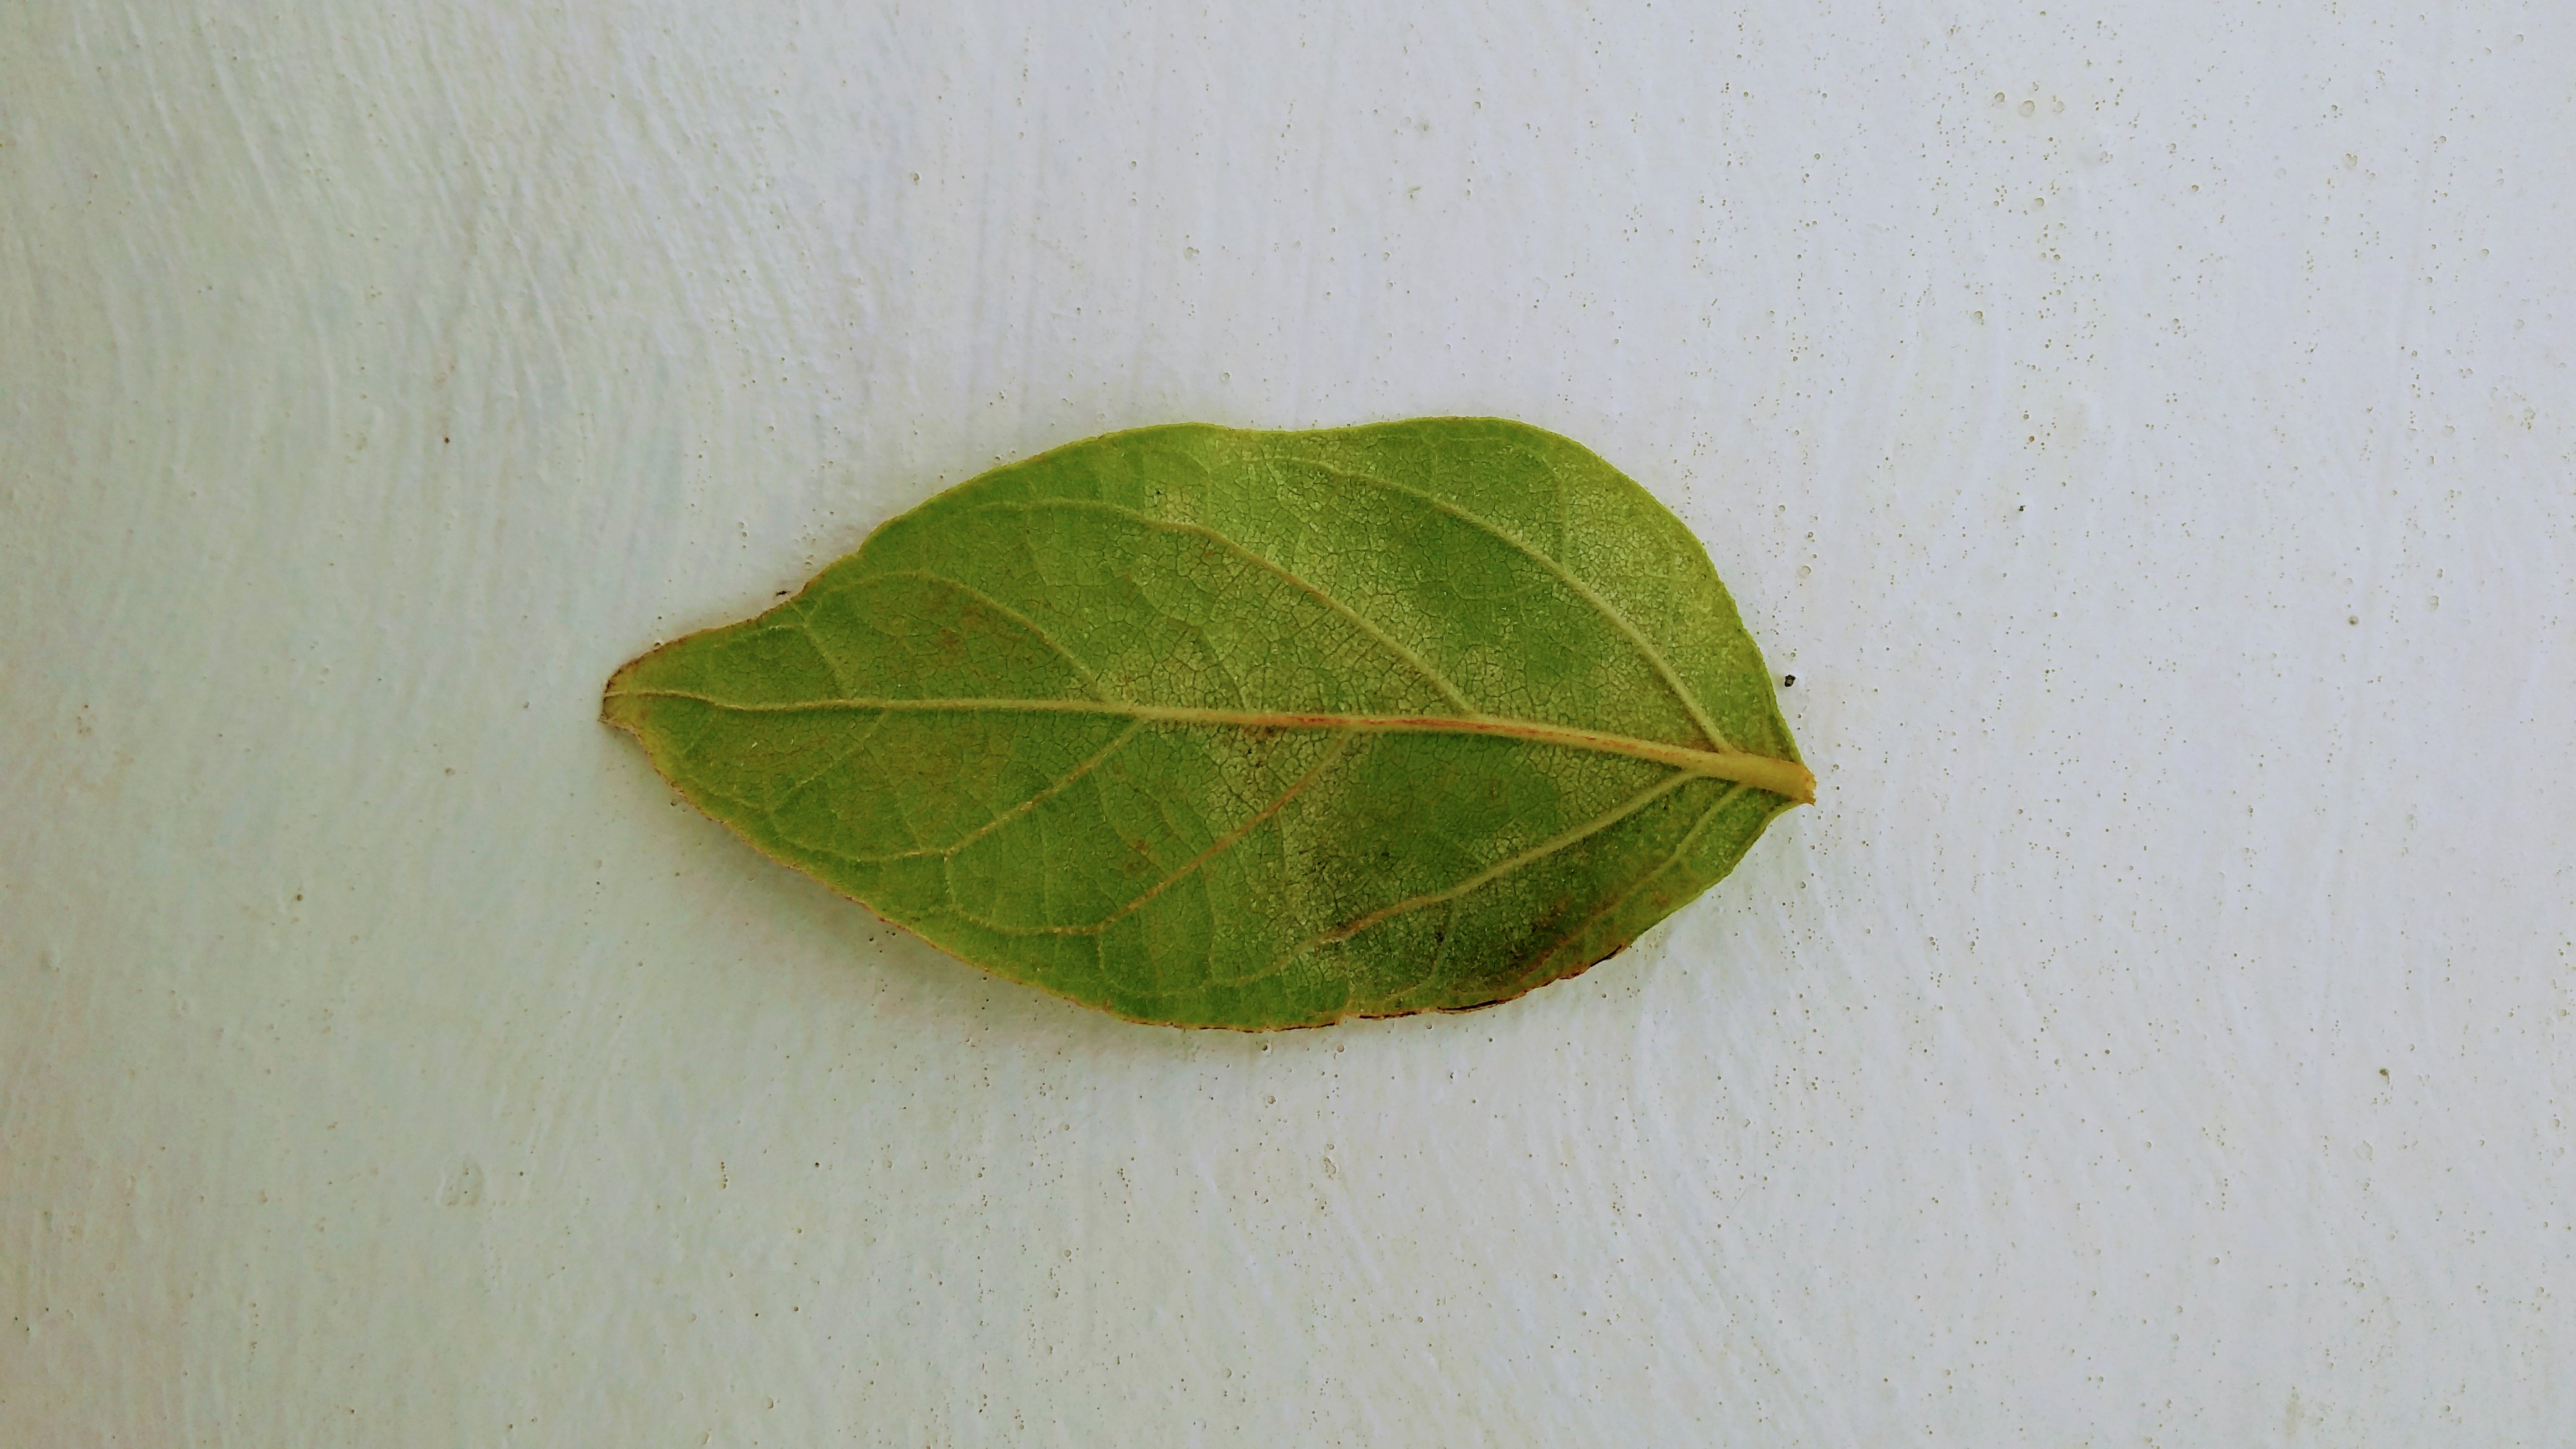
Plant: Parijatha